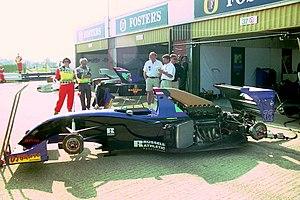
La Simtek S941, engagée dans le cadre du championnat du monde de Formule 1 1994, est la première monoplace de Formule 1 construite par l'écurie britannique Simtek et conçue par son fondateur et directeur général, l'ingénieur Nick Wirth. Elle est confiée au pilote australien David Brabham et à l'Autrichien Roland Ratzenberger, remplacé successivement par l'Italien Andrea Montermini, le Français Jean-Marc Gounon, l'Italien Domenico Schiattarella et le Japonais Taki Inoue.